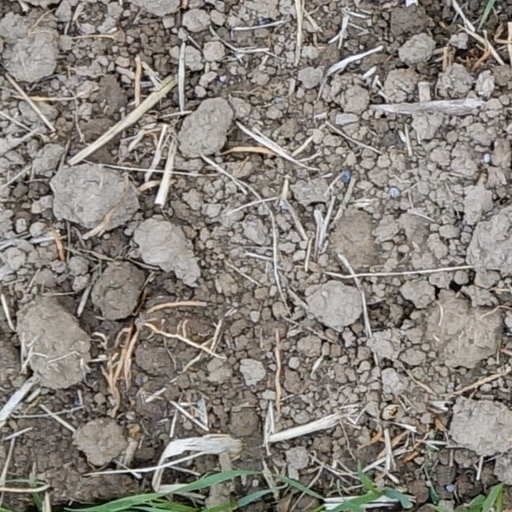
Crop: wheat